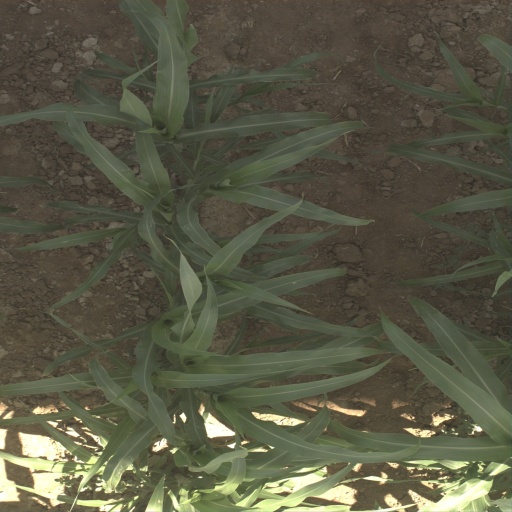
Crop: sorghum